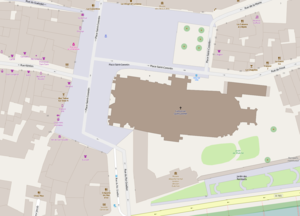
Plan de la cathédrale Saint-Corentin de Quimper
La cathédrale Saint‑Corentin, dont le nom complet est basilique cathédrale Saint-Corentin, est un lieu de culte catholique sous le patronage de Notre-Dame et du premier évêque légendaire dont elle porte le nom, saint Corentin. Elle est située dans le centre-ville de Quimper, chef-lieu du département du Finistère, en Bretagne. Siège du diocèse de Quimper avant la Révolution française, le bâtiment est depuis 1801 le siège du diocèse de Quimper et Léon.